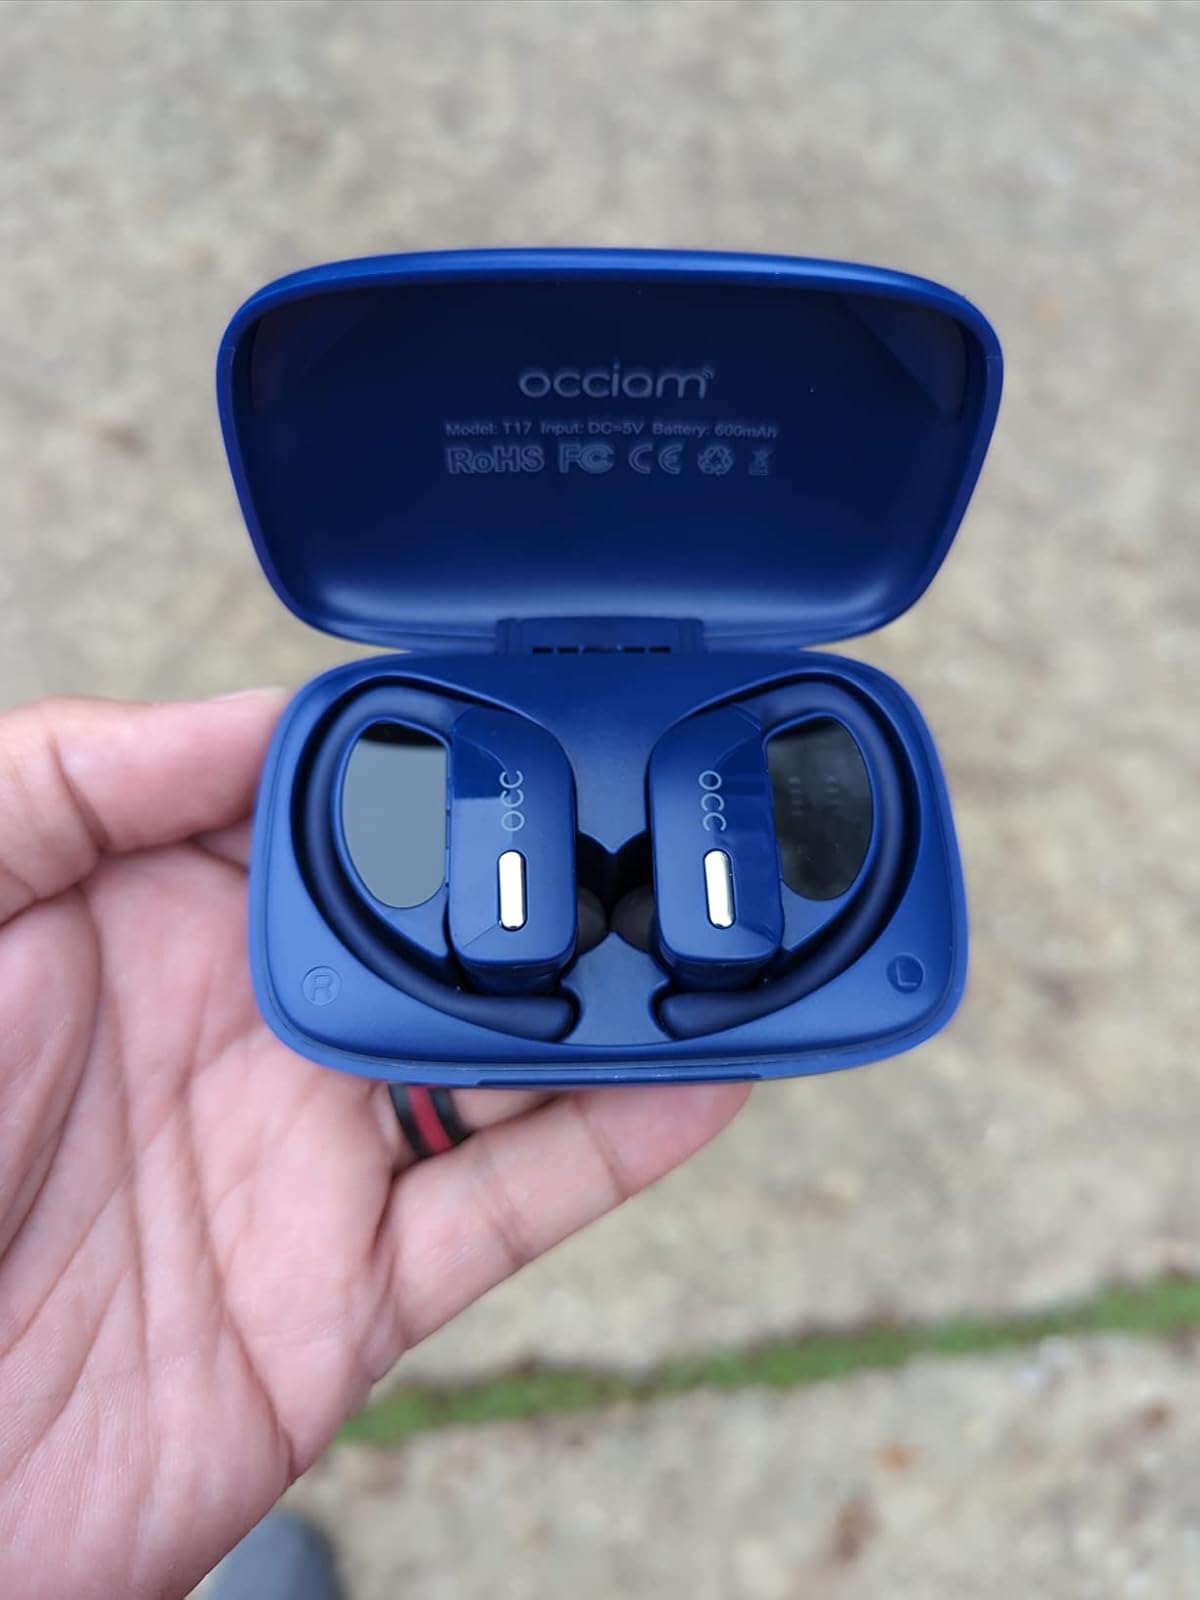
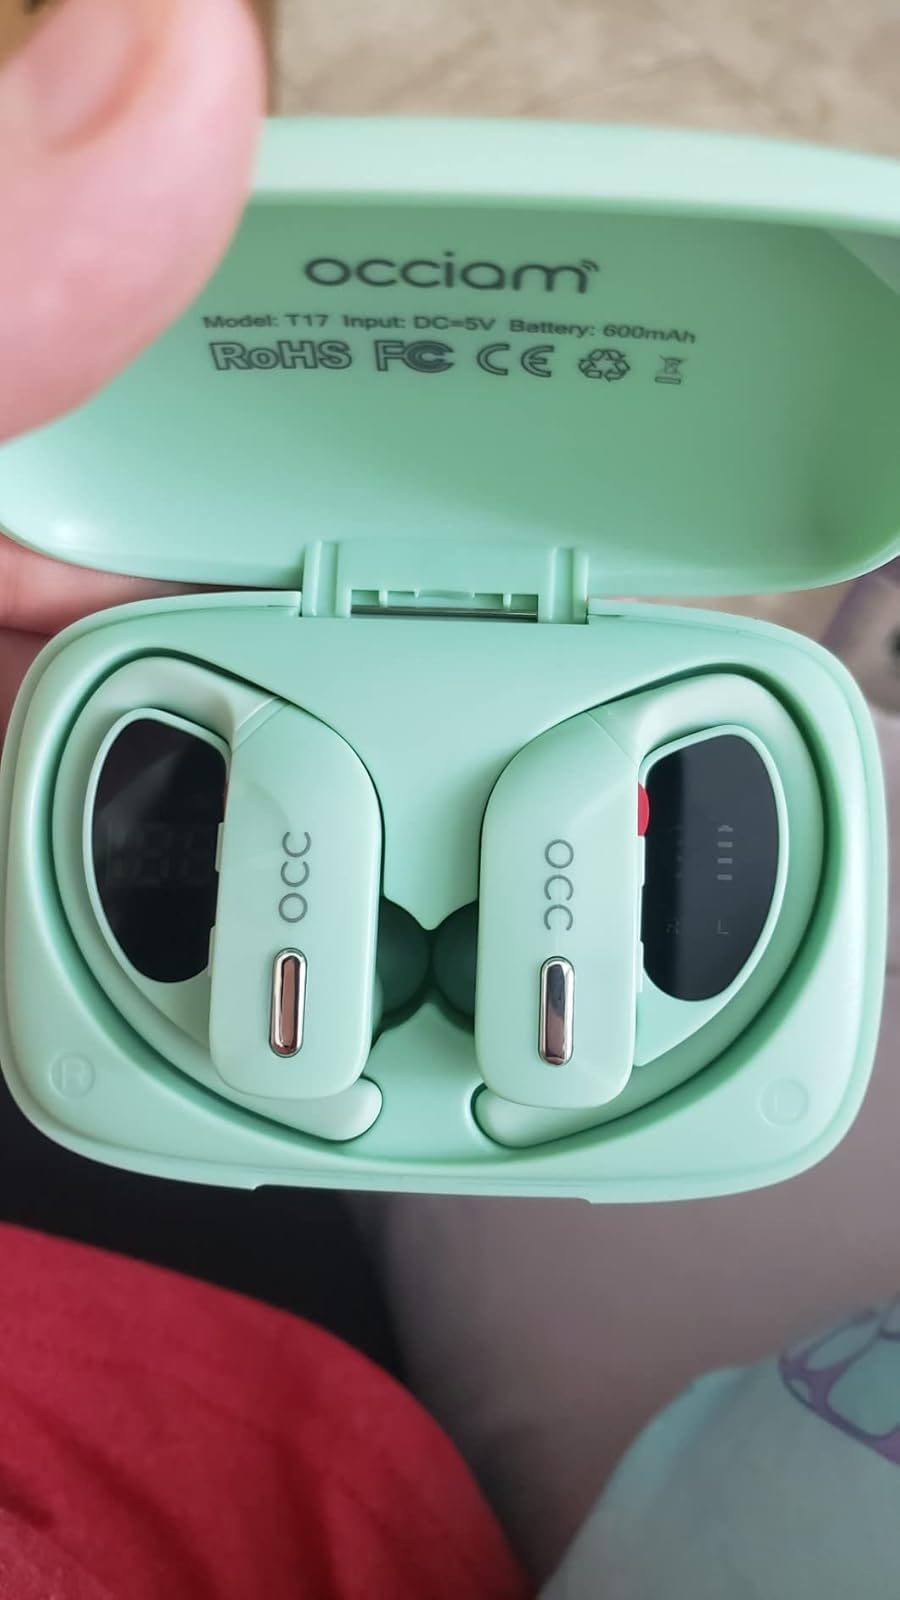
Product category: earbuds
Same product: no